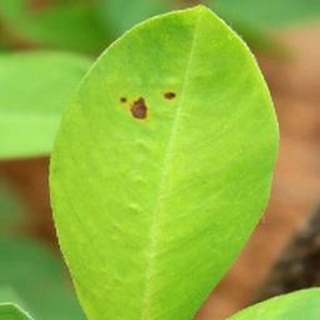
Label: groundnut_early_leaf_spot